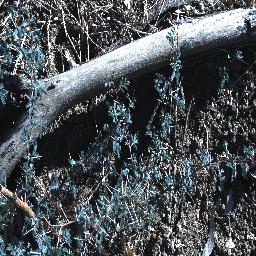
Label: prickly_acacia